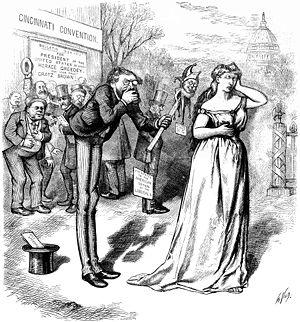
L'élection présidentielle américaine de 1872 se solda par la réélection du président républicain Ulysses S. Grant contre son concurrent libéral républicain Horace Greeley, soutenu par le parti démocrate.